Pyre (video game)

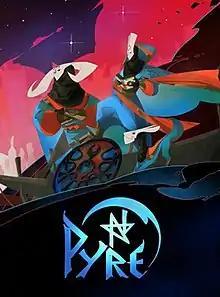

Pyre is an action role-playing video game developed and published by Supergiant Games. It was released in July 2017 for Microsoft Windows, Linux, and PlayStation 4, and in August 2017 for macOS. Elements from sports games were incorporated into the title's gameplay. It was the third game developed by Supergiant following "Transistor" (2014) and it received generally positive reviews upon release.